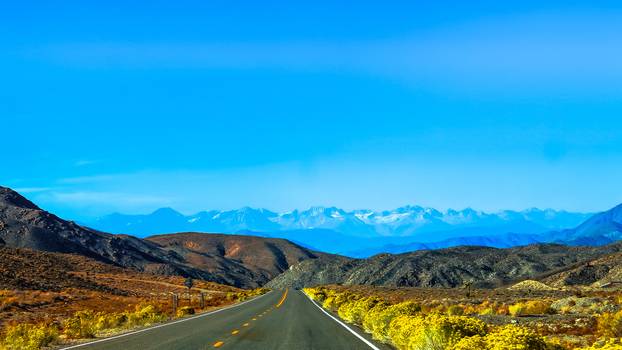
Label: No Watermark